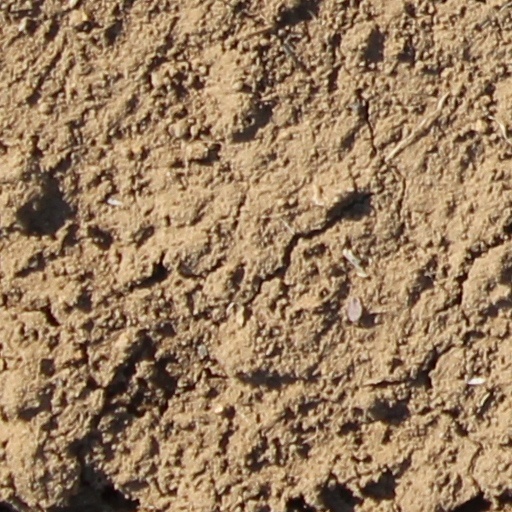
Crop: wheat